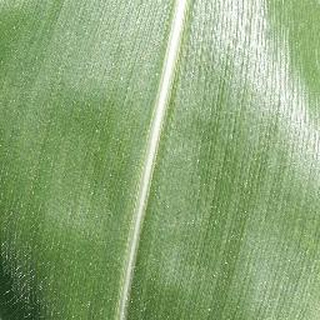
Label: healthy_corn